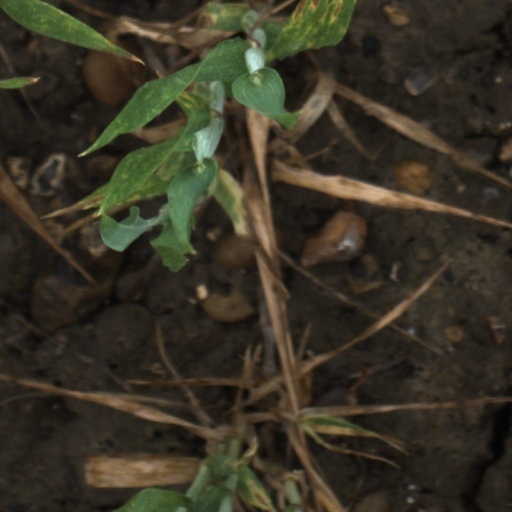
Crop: wheat